Pelham Parkway station (IRT White Plains Road Line)

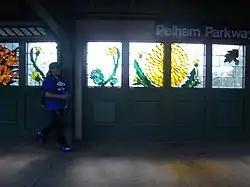
Southbound platform

This elevated station has three tracks and two side platforms with the center express track only used for select AM rush hour 5 trains terminating at Gun Hill Road.